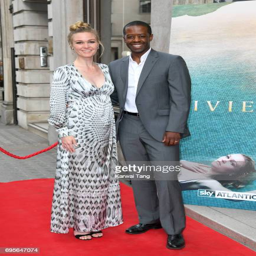
actors attend the launch event